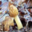
Label: mushroom